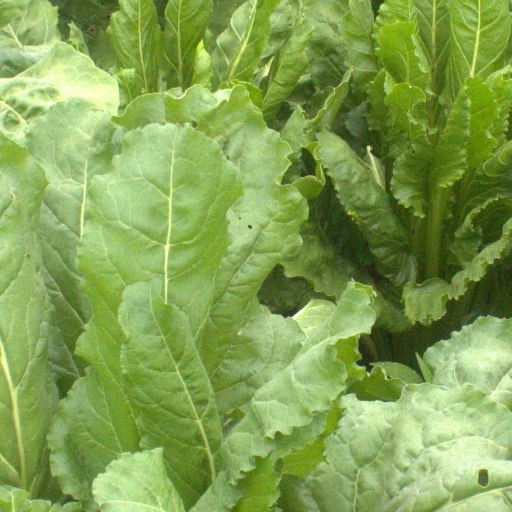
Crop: sugar beet